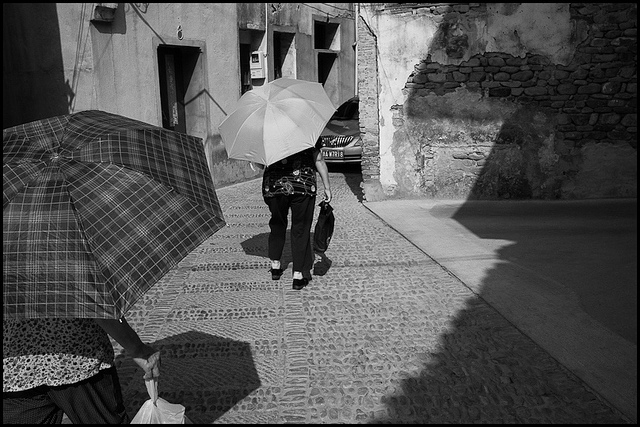
user: Given an image and a question. Answer the question in a short answer. Question: What is the road in this image refers as as it relates to what it's made from? Short Answer:
assistant: cobblestone